2021 Nova Scotia Liberal Party leadership election

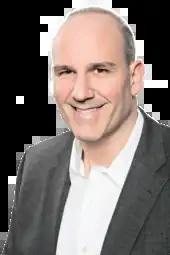
Labi Kousoulis

Labi Kousoulis was the MLA for Halifax Citadel-Sable Island, having served since 2013. Additionally, he was the Minister of Labour and Advanced Education since 2017, having resigned to run in the leadership race. He previously served as the Minister of the Public Service Commission (2013–2017) and Minister of Internal Services (2014–2017).